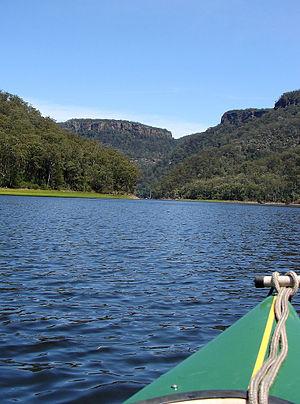
La Shoalhaven River est un fleuve dans la région de la South Coast de la Nouvelle-Galles du Sud, en Australie, qui se jette dans l'océan Pacifique.